Bellerive Oval

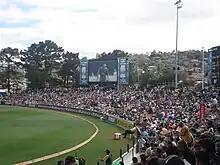
Hill, Australia v South Africa, 2009

In 1999, the Federal Government announced that it would contribute $5 million to upgrade Bellerive. The TCA added $10 million, on loan from the state government, and the Clarence City Council $1 million, enabling a $16 million upgrade. The first part of this upgrade was the state-of-the-art indoor nets. The 6,000-seat Southern Stand came next, which blocked winds and views of the Derwent, and contained the new media centre. The new Members' Area was the last of the upgrades, along with new perimeter fence and entry gates. The Members' Area features press and radio media areas, corporate boxes and lunchrooms, as well as the players areas, members' bars and TCA offices. The redevelopment was officially opened on 11 January 2003, when an overcrowd of 16,719 (official capacity 16,000) witnessed a thrilling one-day match between Australia and England, the victory going to Australia.